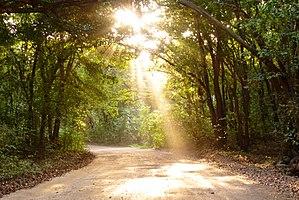
La forêt nationale de Restinga de Cabedelo est une forêt nationale brésilienne. Elle se situe dans la région Nord-Est, dans l'État du Paraíba.